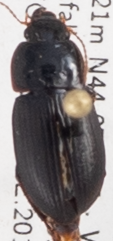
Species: Harpalus opacipennis
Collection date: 2019-07-24
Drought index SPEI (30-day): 0.03
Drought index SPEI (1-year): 0.47
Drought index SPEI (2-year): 1.45